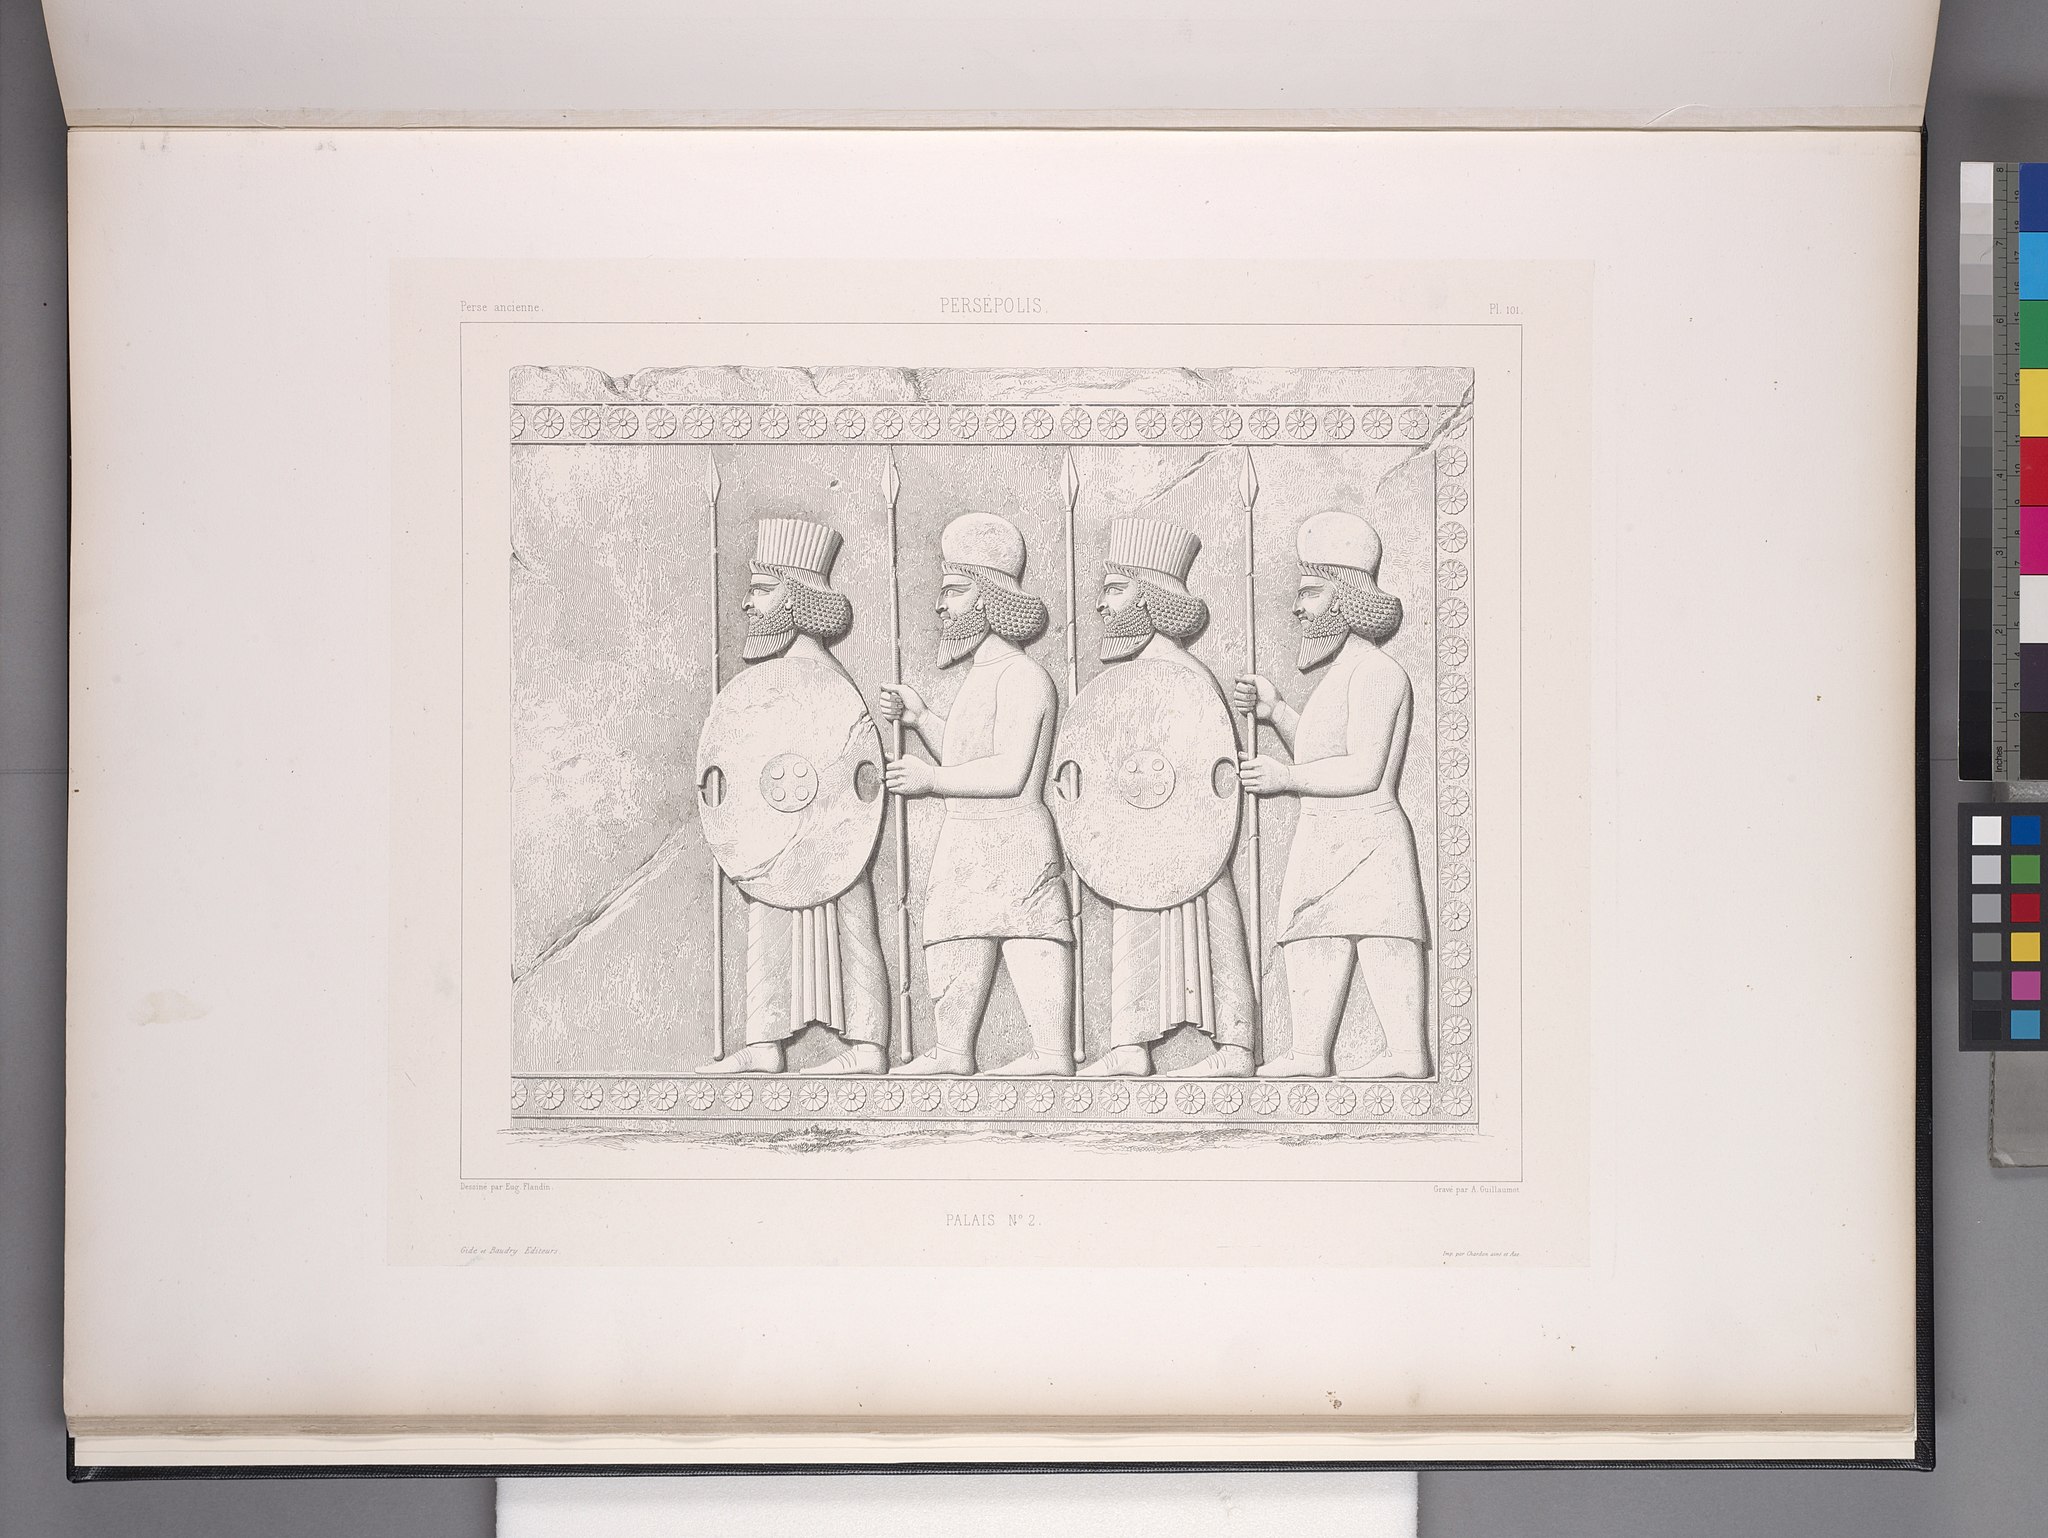
Title: Persépolis. Palais no. 2. Bas-reliefs entre les deux rampes de l'escalier du centre (NYPL b12482496-1542813)
Description: Persépolis. Palais no. 2. Bas-reliefs entre les deux rampes de l'escalier du centre
Date: 1851
Categories: Images uploaded by Fæ, PD-old-100-expired, PD-scan (PD-old-auto-expired), Images from the New York Public Library, CC-PD-Mark, Media needing category review as of 28 October 2016, NYPL General Research Division, Persepolis in the 19th century, Voyage en Perse, PD-old missing SDC copyright status, Illustrations of Apadana of Persepolis, Illustrations of Persepolis